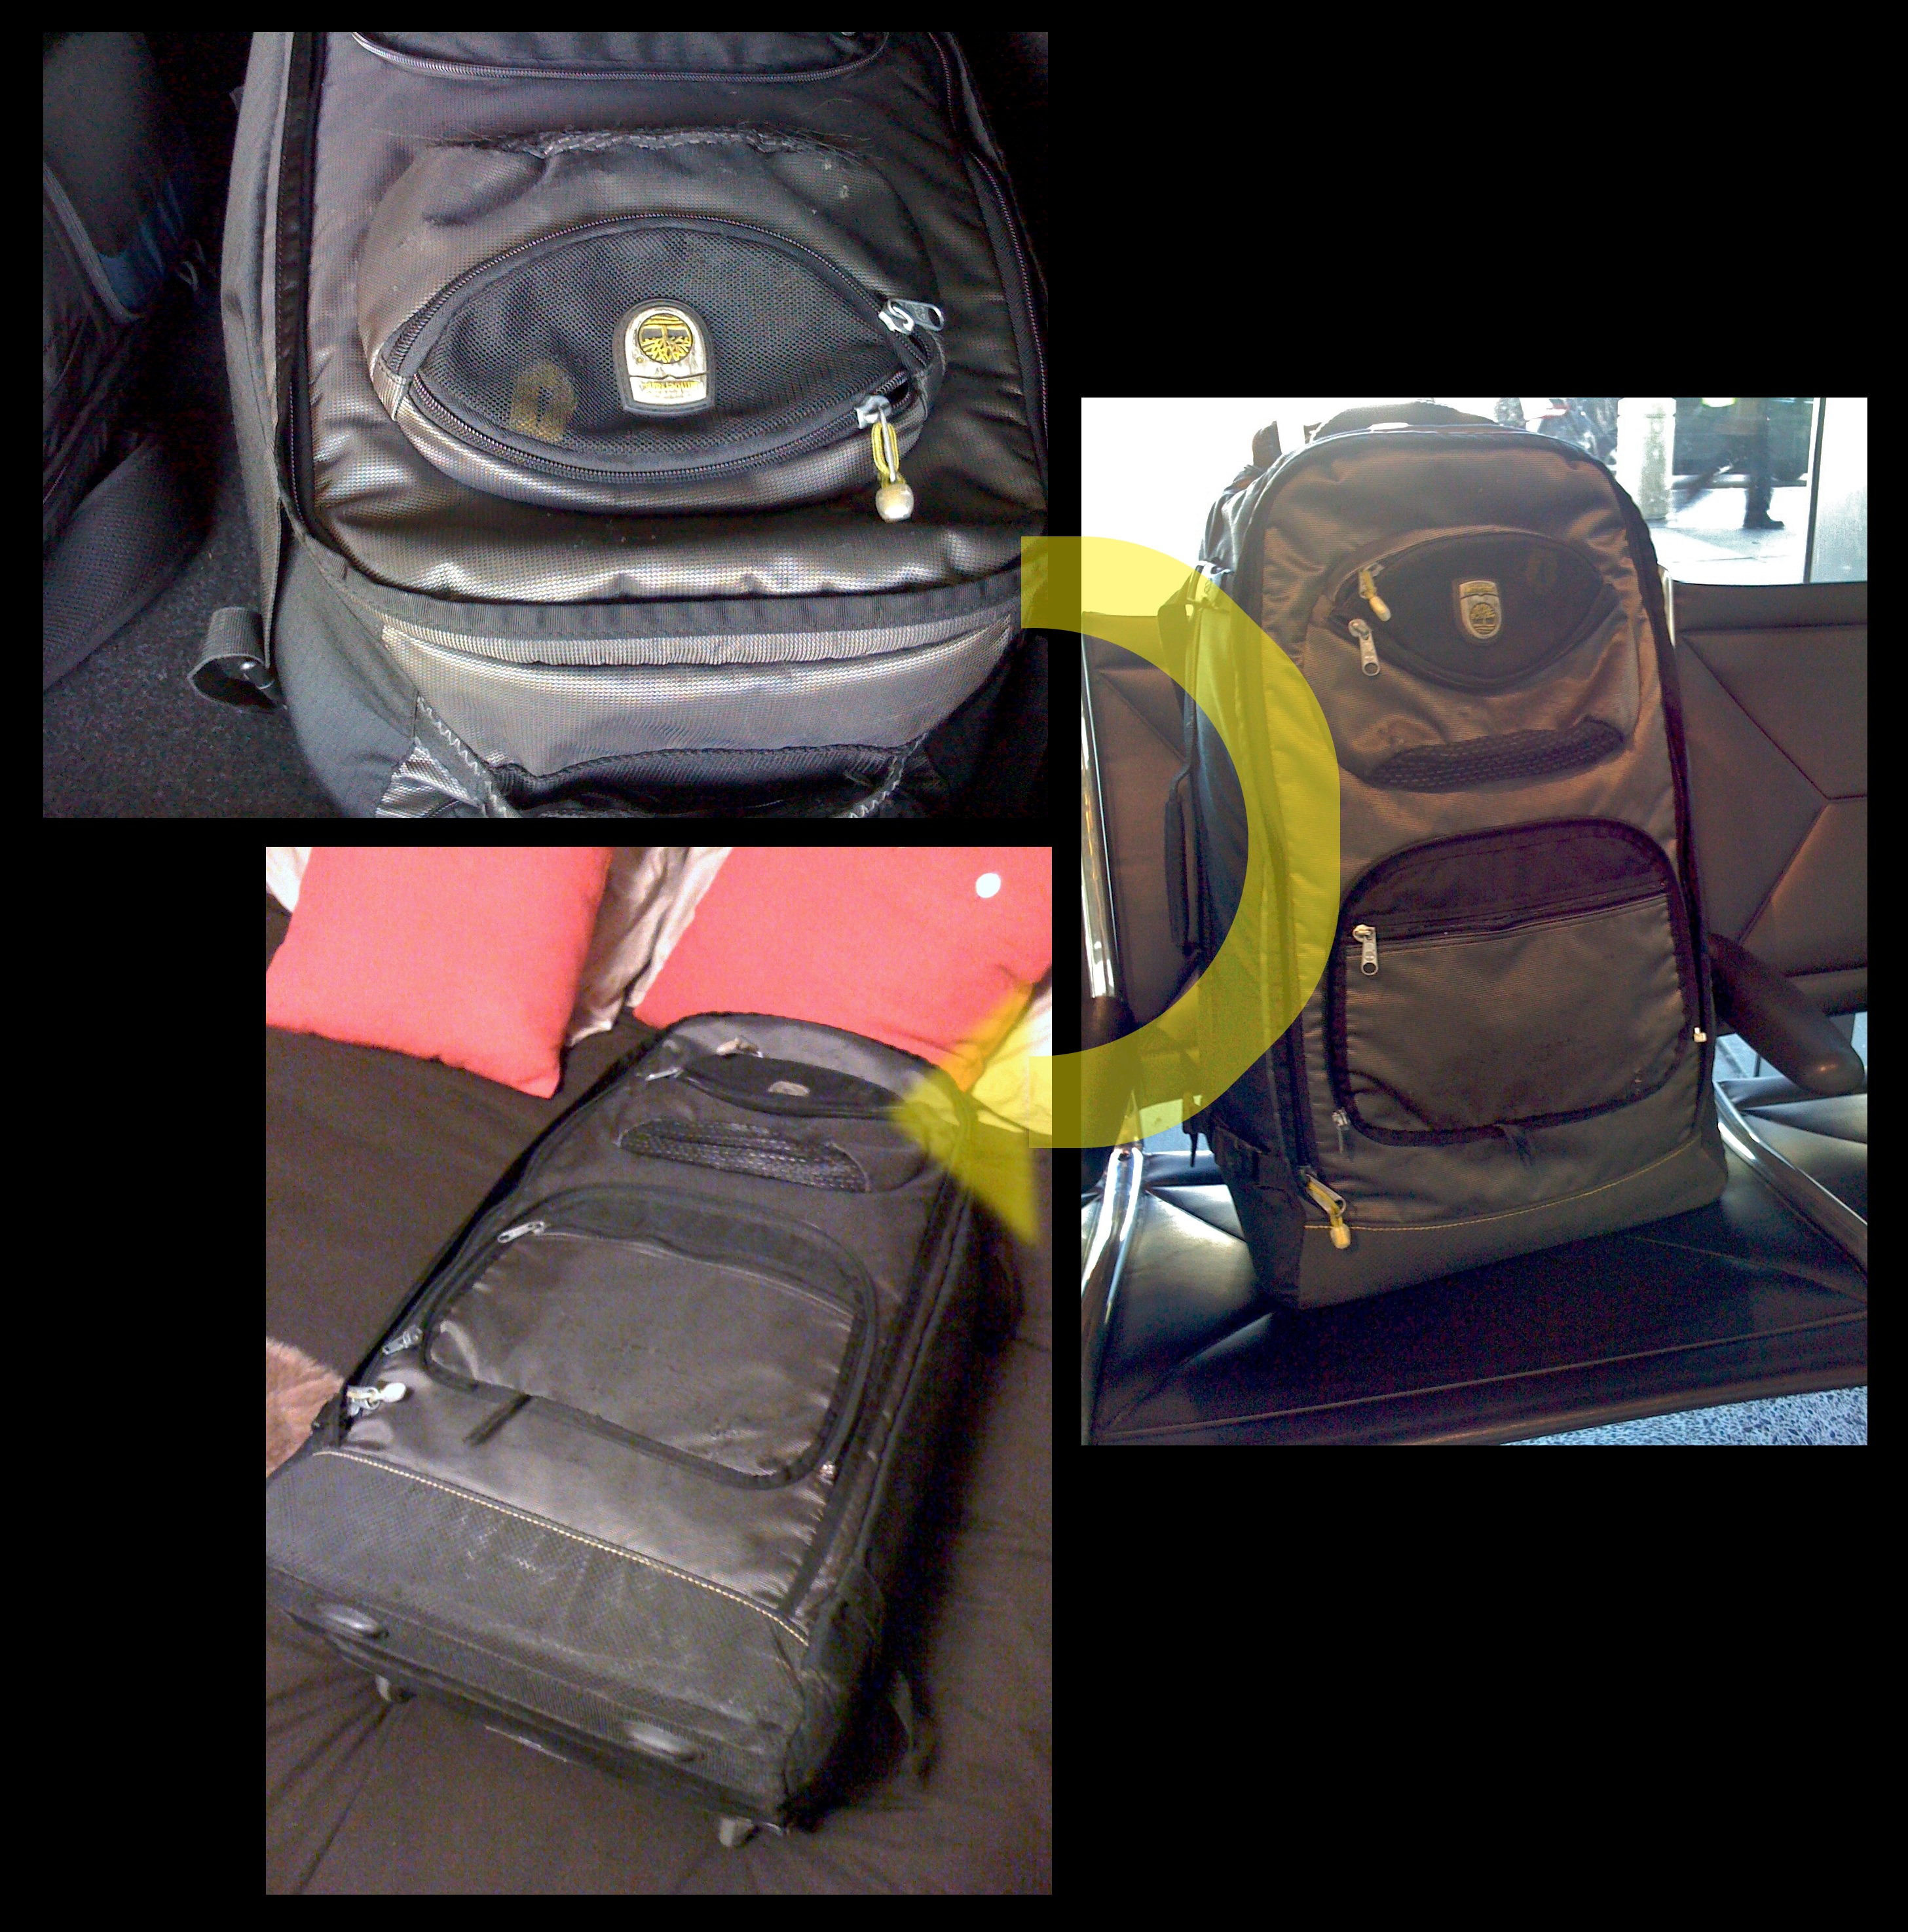
leather, bag, handbag, product, car seat, dailyshoot